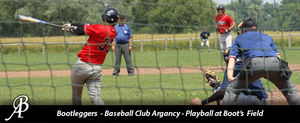
Les Bootleggers d'Argancy est un club français de baseball fondé en 1989. Participant depuis ses débuts au Championnat Régional, la section baseball des Bootleggers s'impose au fil des années comme l'équipe de référence en Lorraine. De 2006 à 2012, les Bootleggers dominent les compétitions locales avec 8 titres de Champions de Lorraine. En 2013, l'équipe fanion des Boots accède au Championnat de France de baseball Nationale 1. Les matches à domicile sont disputés au Boot's Field dans la Commune d'Argancy. L'équipe de réserve évolue dans le Championnat Grand-Est regroupant l'Alsace, la Lorraine et la Champagne-Ardennes.